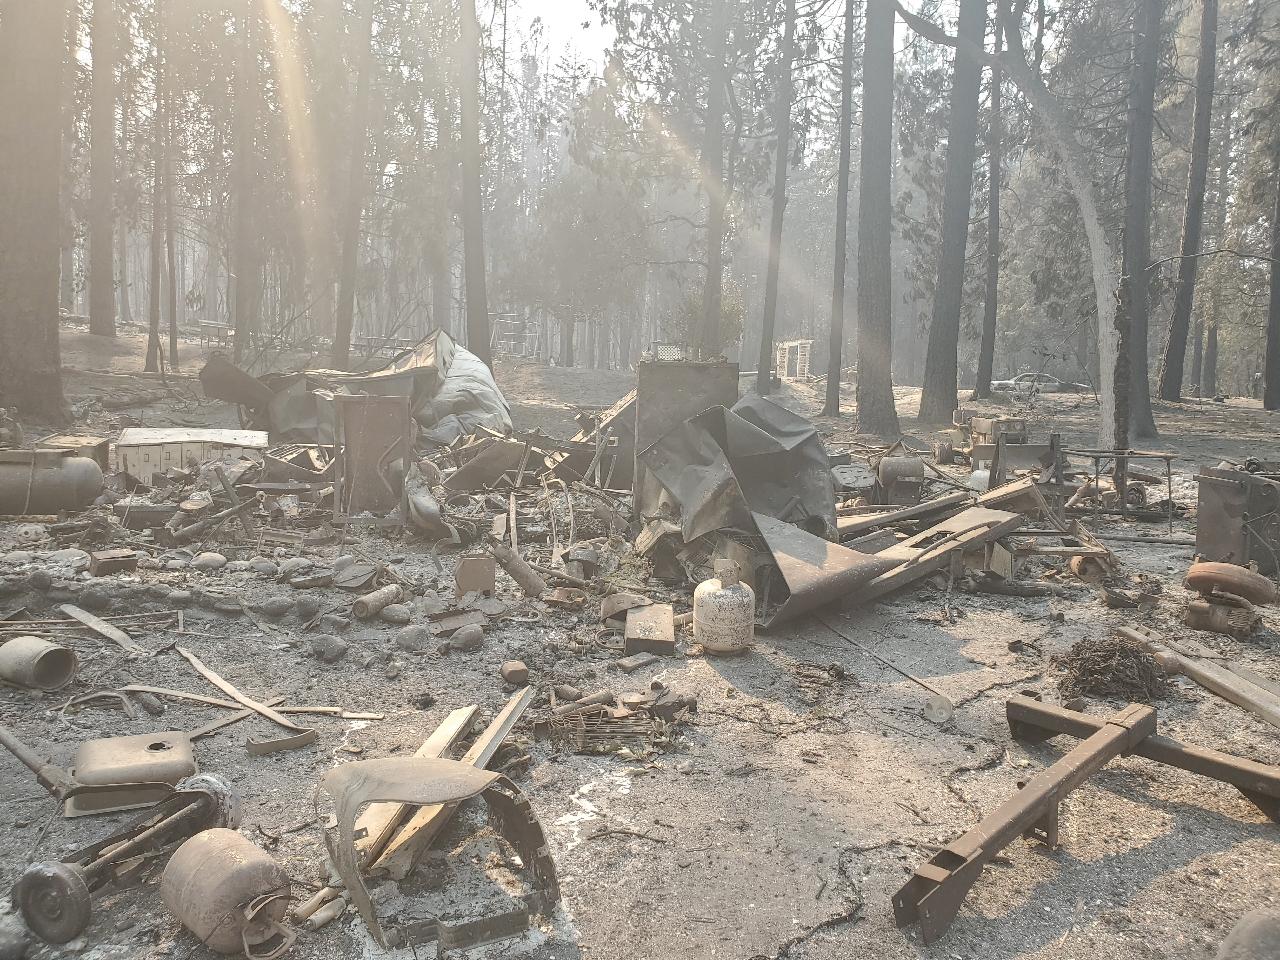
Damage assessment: destroyed